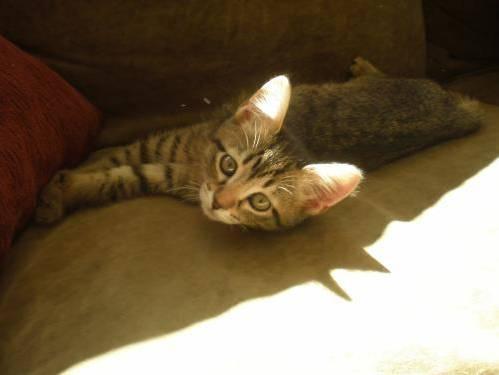
cat